Louis Armstrong

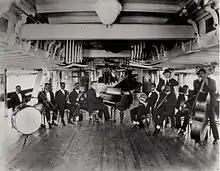
Armstrong (fourth from left) was a member of Fate Marable's New Orleans Band in 1919, shown here on board the S.S. "Sidney".

Early in his career, Armstrong played in brass bands and riverboats in New Orleans, in the late 1910s. He traveled with the band of Fate Marable, which toured on the steamboat "Sidney" with the Streckfus Steamers line up and down the Mississippi River. Marable was proud of Armstrong's musical knowledge, and he insisted that Armstrong and other musicians in his band learn sight reading. Armstrong described his time with Marable as "going to the University" since it gave him a wider experience working with written arrangements. In 1918, Armstrong's mentor, King Oliver, decided to go north and resigned his position in Kid Ory's band; Armstrong replaced him. Armstrong also became the second trumpet for the Tuxedo Brass Band.